Royal Palace Complex of Kandy

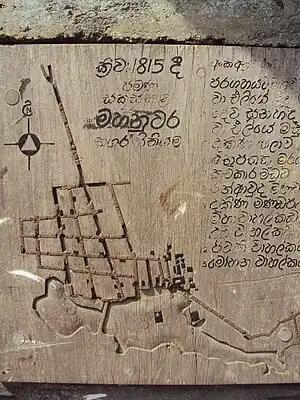
Pre-1815 map of Kandy city prior to its destruction by British invaders following the fall of the kingdom.

The Ulpange, also recognised as the Queen's Bathing Pavilion, is positioned south of the Temple of the Tooth. Dating back to 1806, the building was constructed under the patronage of King Sri Wickrama Rajasinha, and designated as a haven for his queens, including Queen Venkatha Ranga Jammal (Rengammal) and her companions.